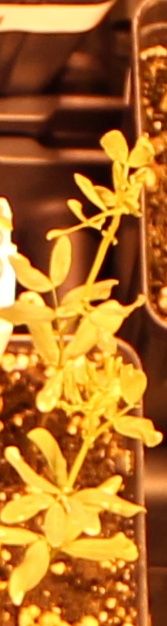
Label: Lentil